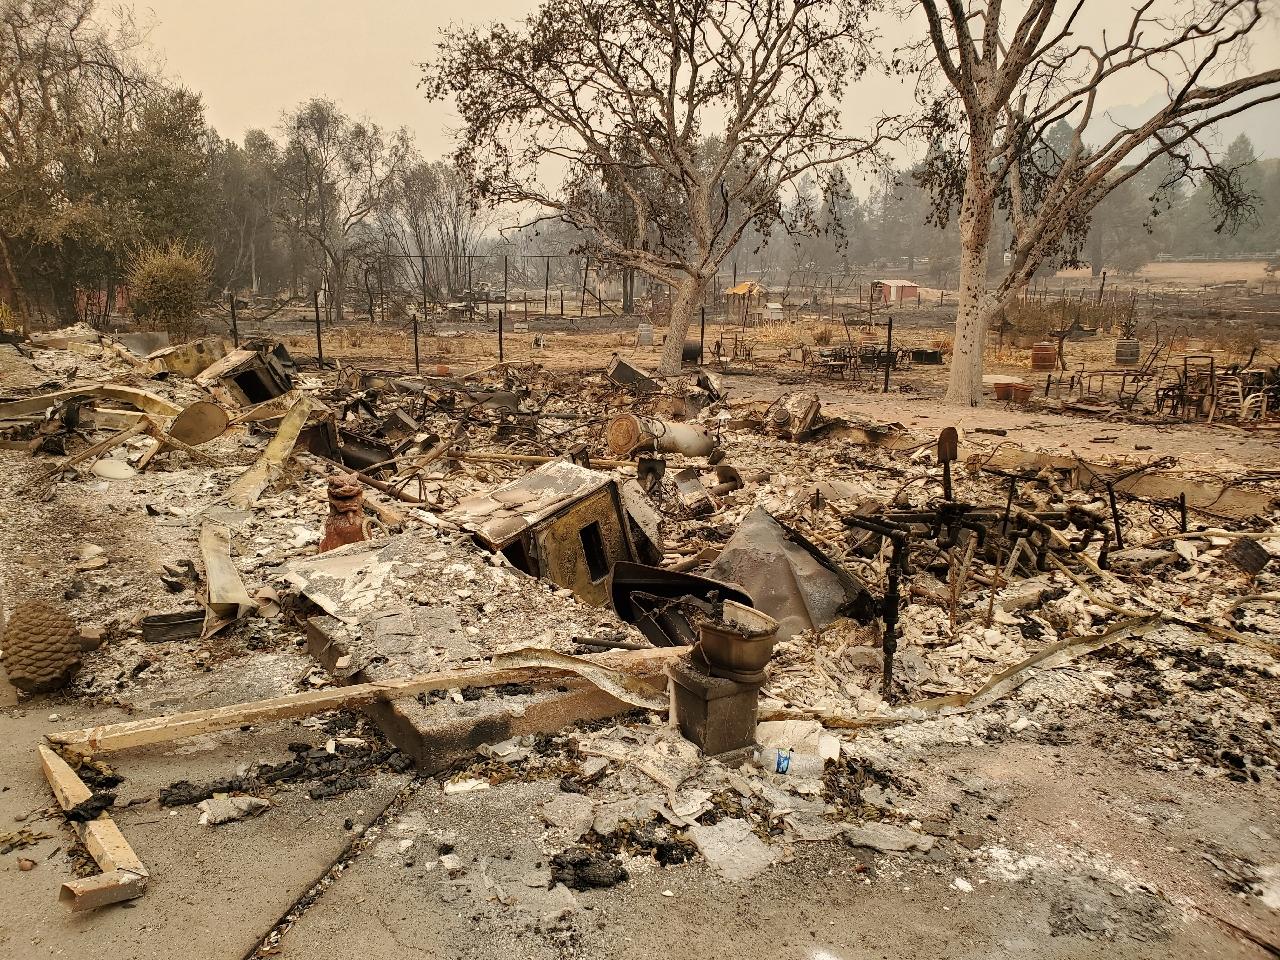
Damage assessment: destroyed